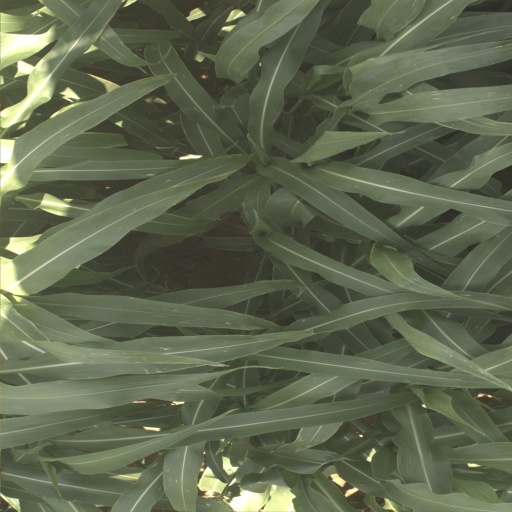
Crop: sorghum